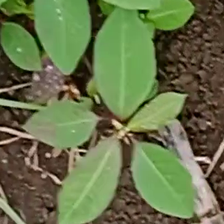
Weed species: Moti_dudhi(Euphorbia_geneculata_L)